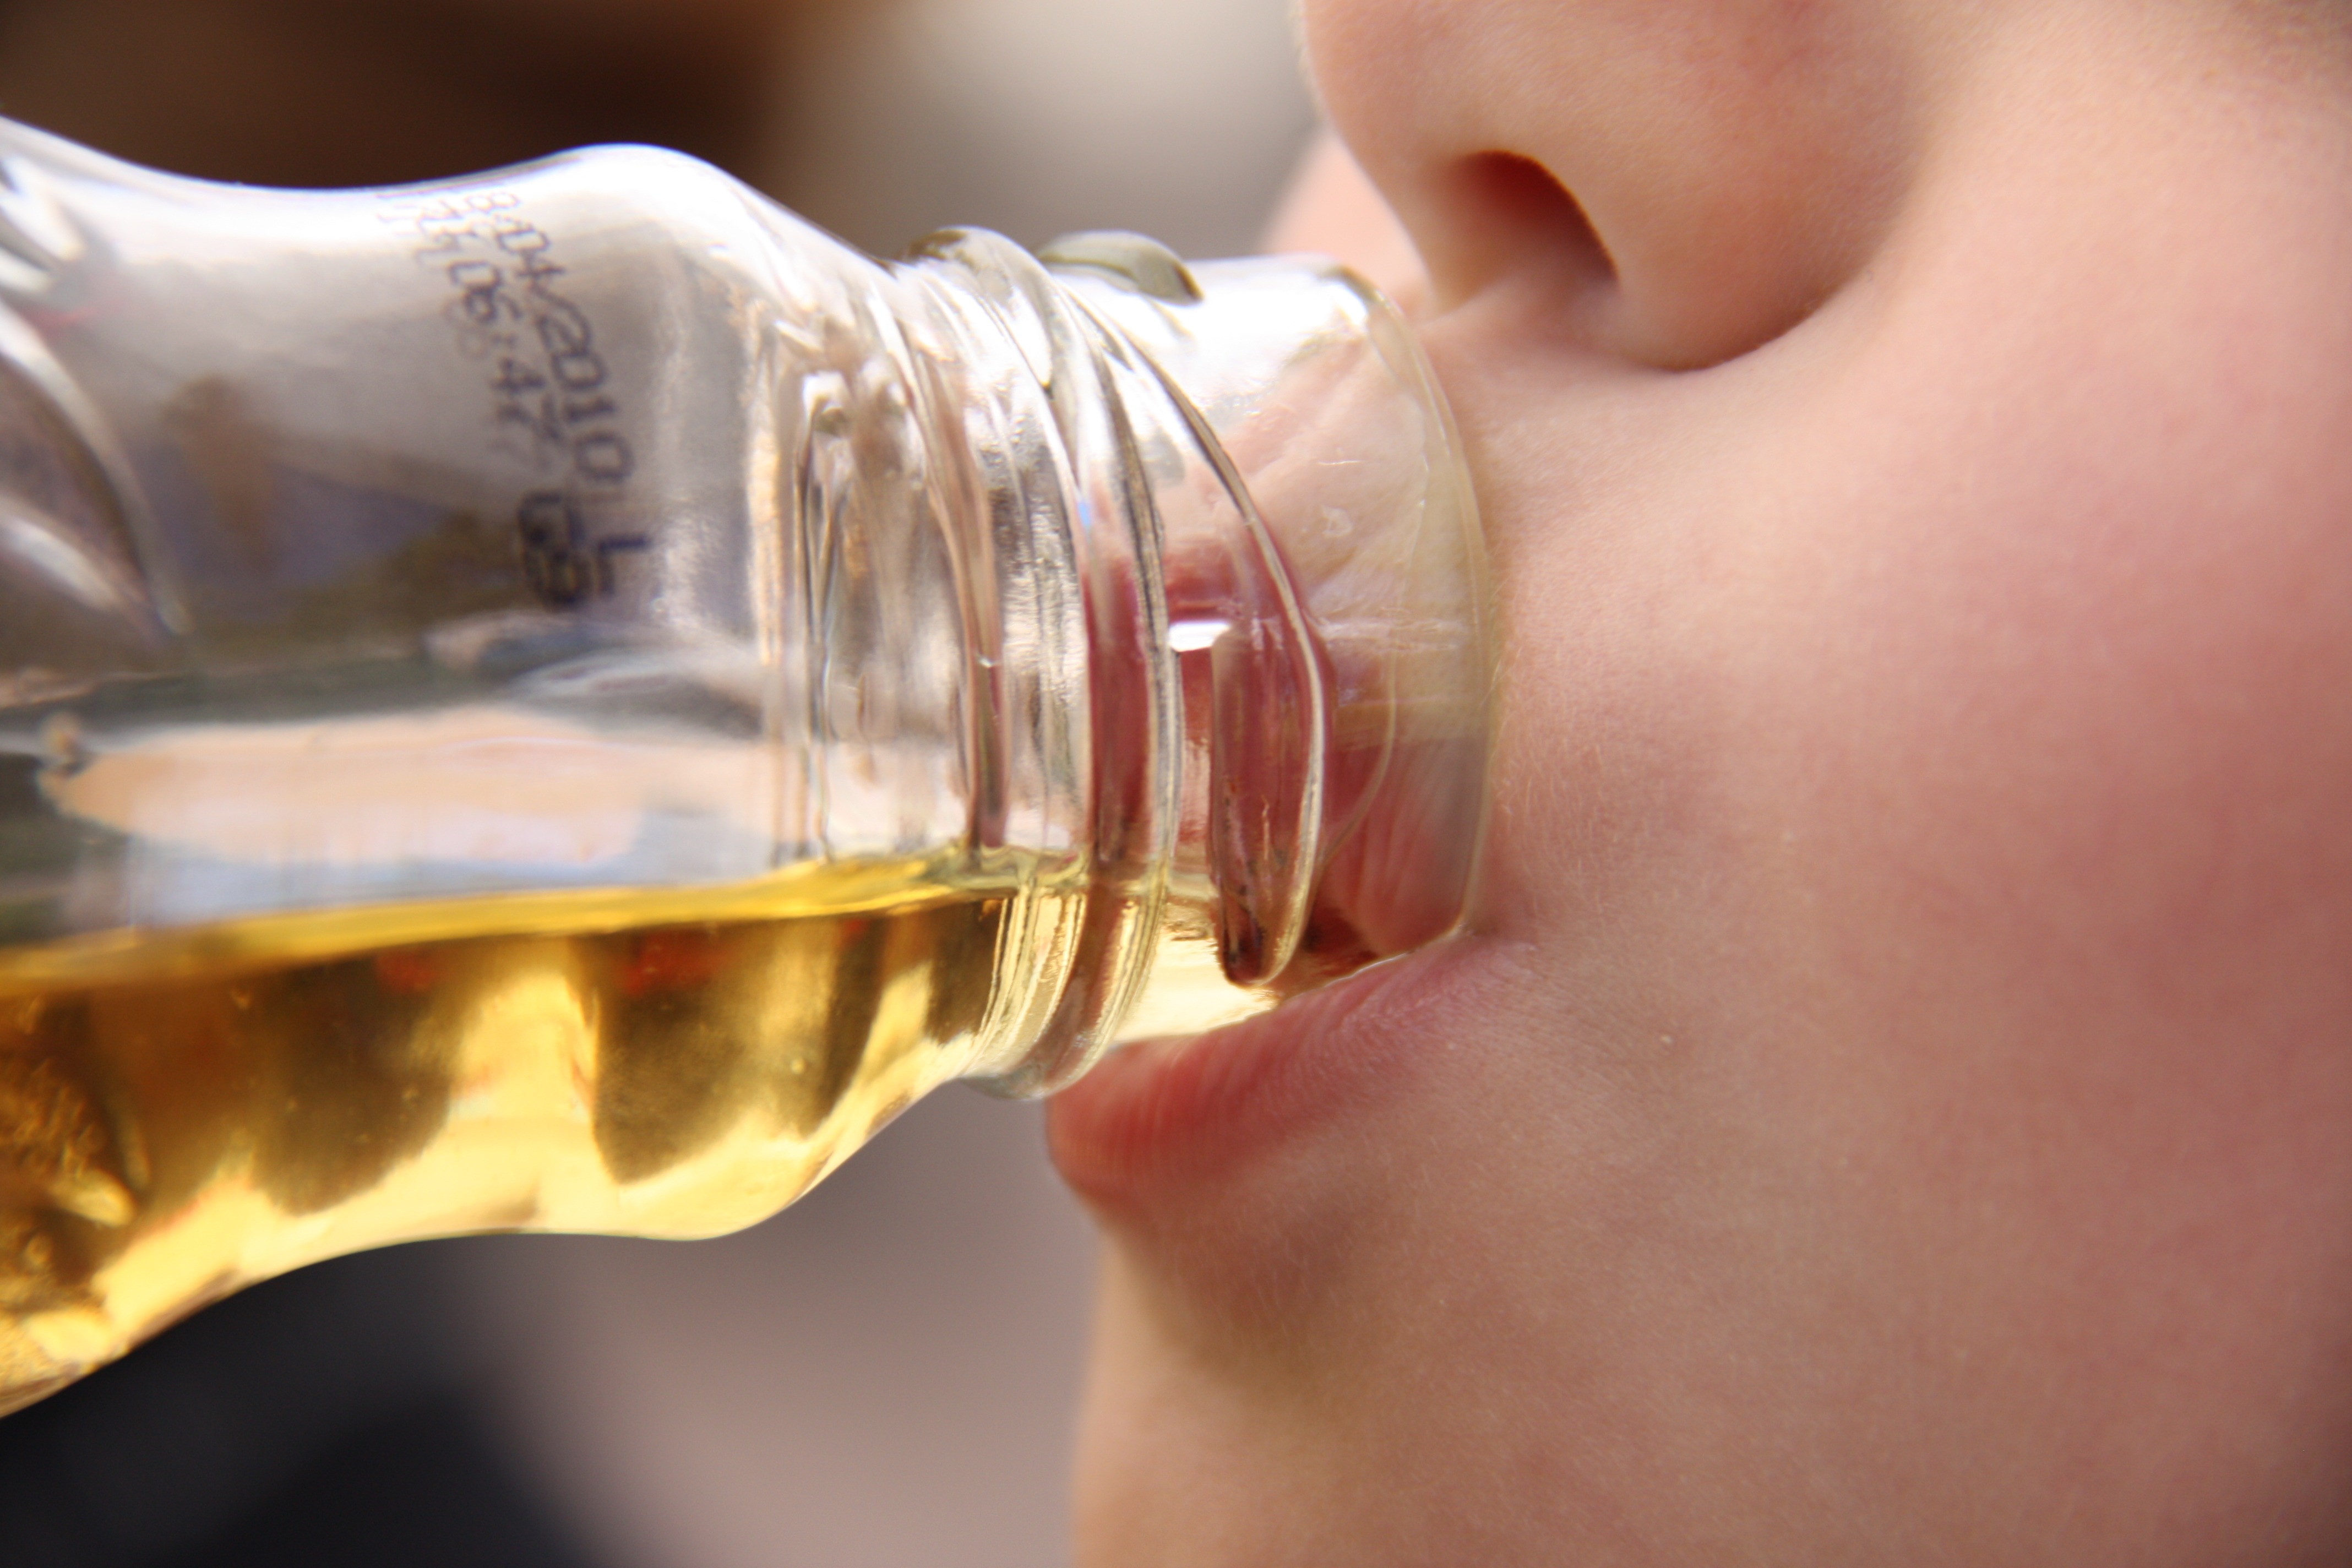
water, liquid, wine, fruit, sweet, fresh, beverage, drink, bottle, healthy, indulgence, delicious, alcohol, cocktail, juice, close up, cool, drinking, tasty, skin, refreshment, thirst, diet, yummy, cooling, taste, drinking water, sense, drinkware